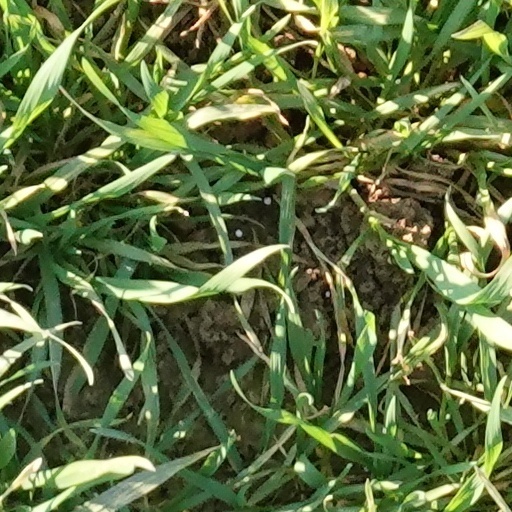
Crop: wheat